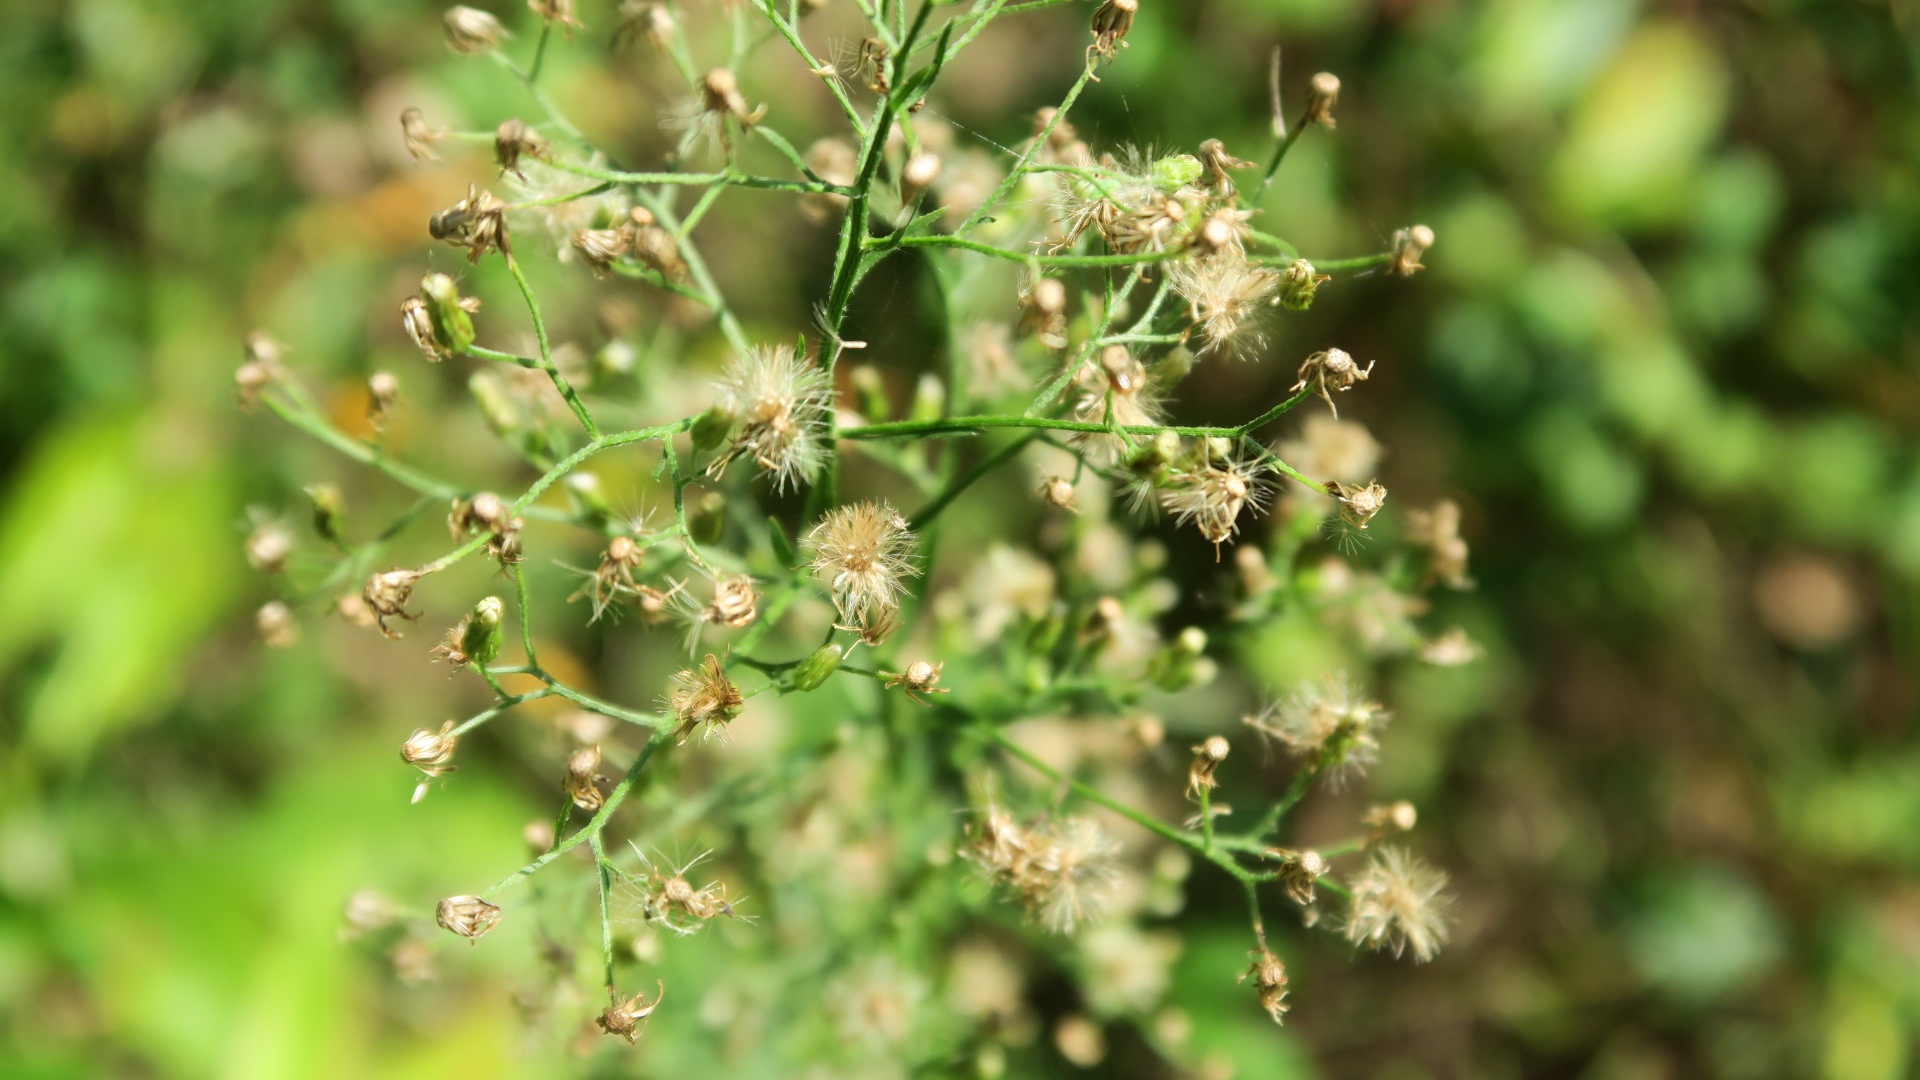
tree, nature, grass, outdoor, branch, bokeh, plant, leaf, flower, wild, food, green, herb, produce, macro, botany, flora, wildflower, shrub, macro photography, flowering plant, land plant